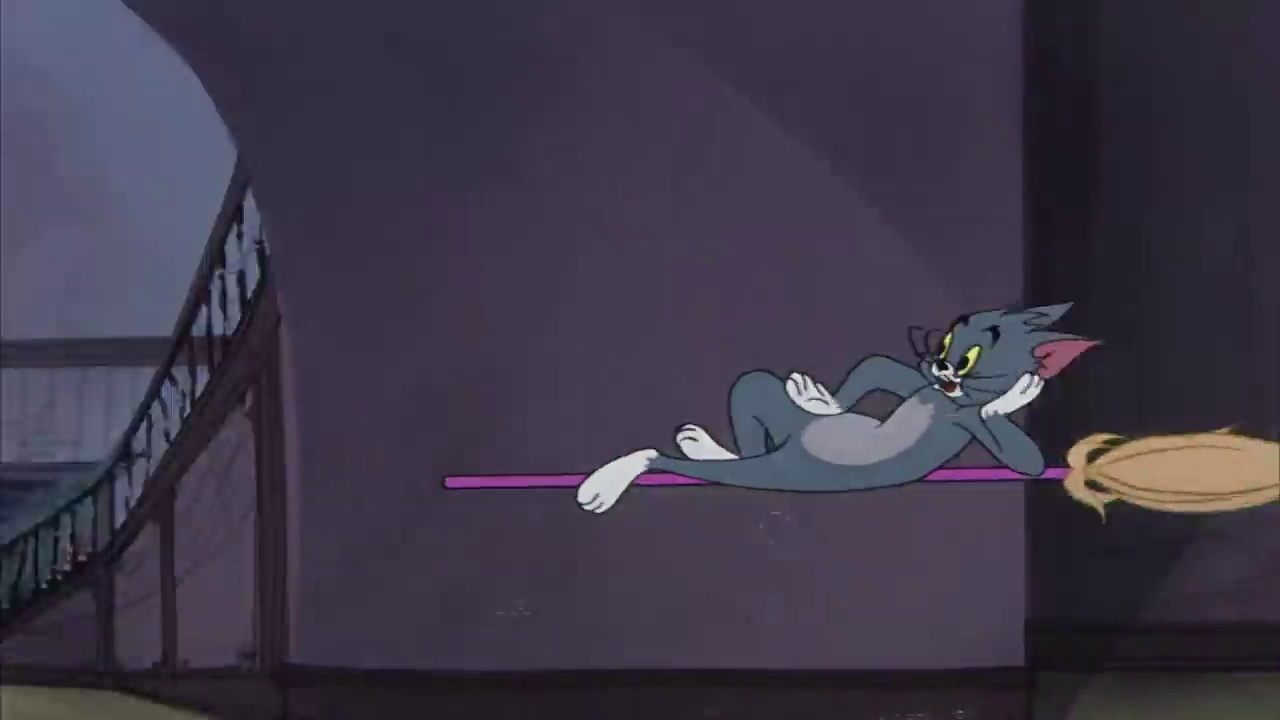
Portrait style: Cartoon Portrait